Dempo SC

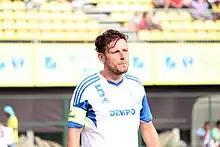
English centre-back Calum James Angus in away kit of Dempo in 2015

The Dempo Sports Club crest is the official logo for Dempo Corporations sports clubs that it owns. The logo includes the words Goa (name of the state Dempo is based in) and Dempo Sports Club (team name). The logo also includes a picture of a golden bird in the middle of the crest.